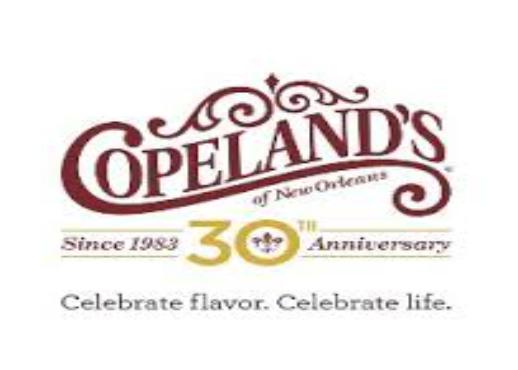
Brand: Copeland's
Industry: Others